Mad Dog oil field

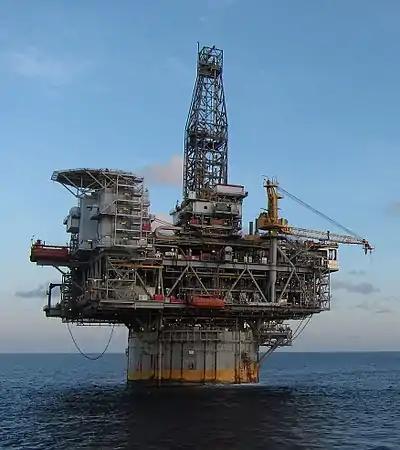
The "Mad Dog" spar platform

Mad Dog Oil Field is an offshore oil field located along the Sigsbee Escarpment at Green Canyon blocks 825, 826 and 782, Western Atwater Foldbelt, Gulf of Mexico. The field is located about south of New Orleans and southwest of Venice, Louisiana, United States. It is in the depth of of water.